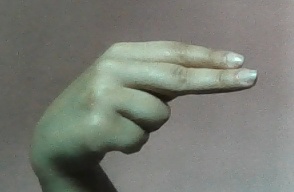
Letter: ain